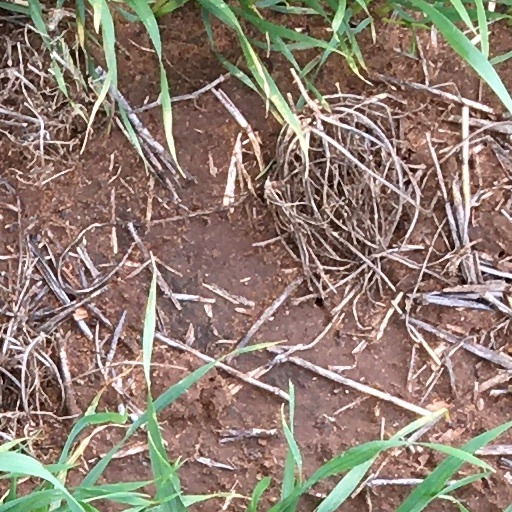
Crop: wheat